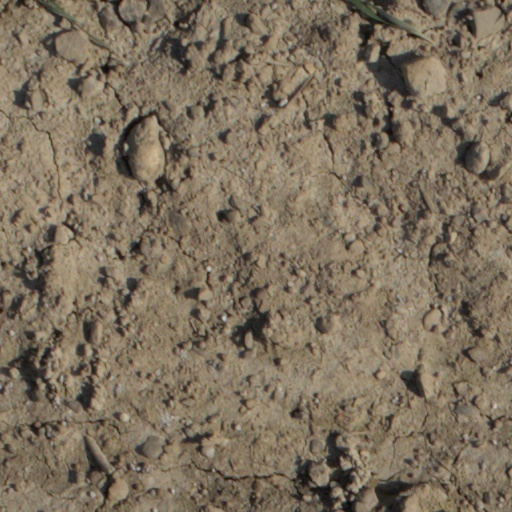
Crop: wheat